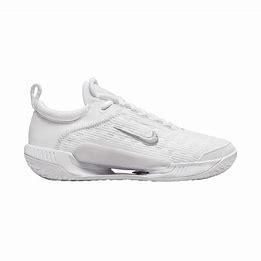
Brand: Nike
Model: Court Zoom NXT